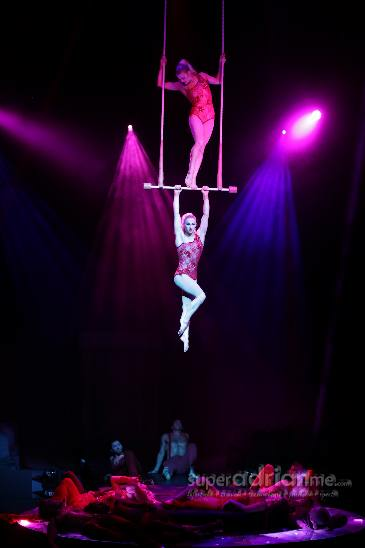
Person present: Yes